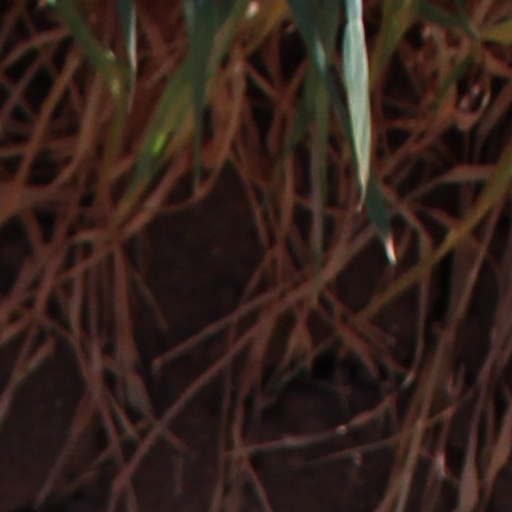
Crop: wheat